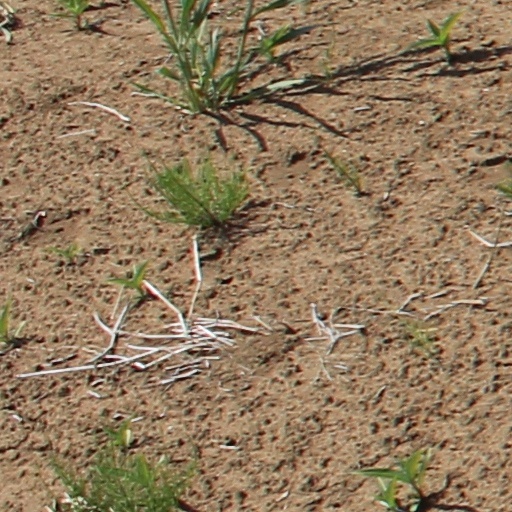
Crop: wheat